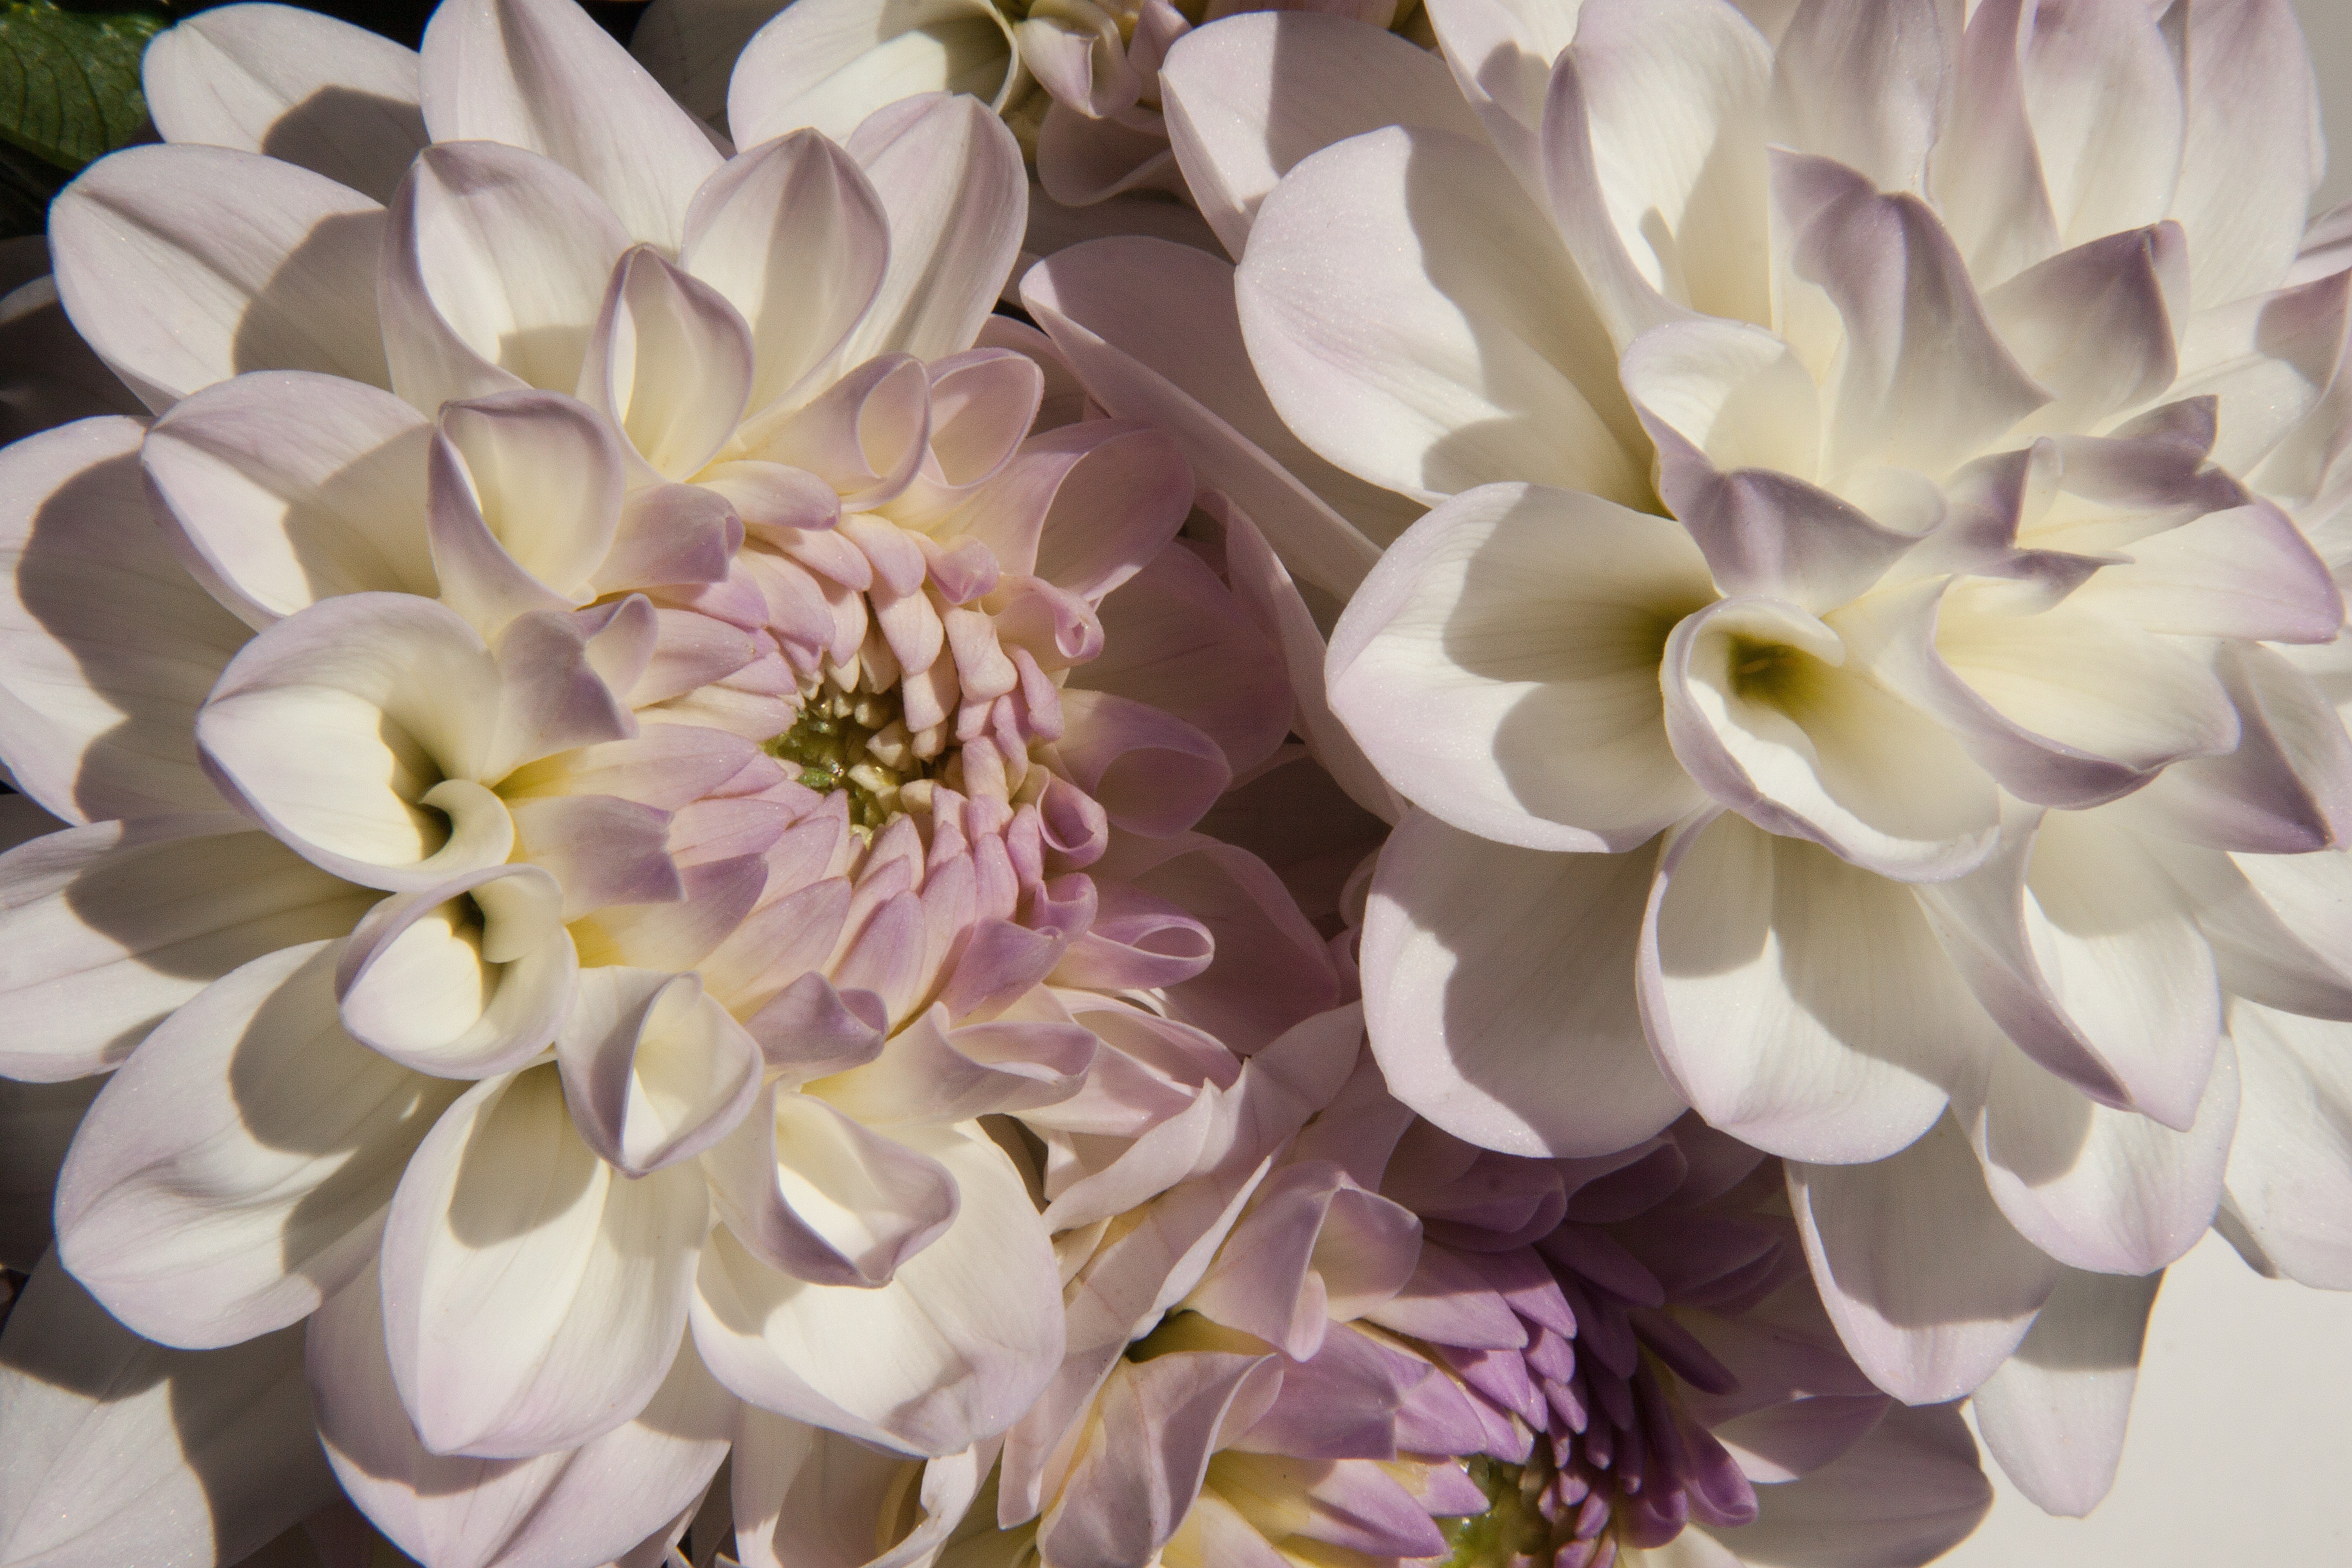
blossom, plant, white, flower, purple, petal, bloom, flora, dahlia, geothermal, violet, dahlias, flower garden, floristry, composites, flowering plant, ornamental flower, daisy family, flower bouquet, cut flowers, floral design, land plant, chrysanths, flower arranging